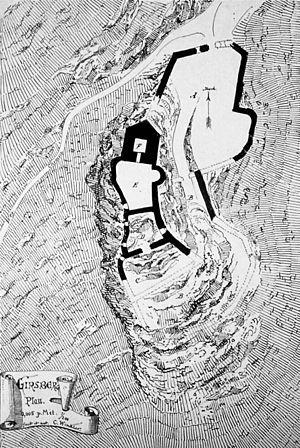
Plan du château du Girsberg